Najerilla

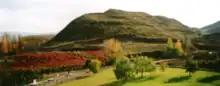
Cerro Molino

The valley has been inhabited since prehistoric times. Two Iron Age hilltop settlements, Castillo Antiguo and Cerro Molino (near Hormilleja), have been excavated. They have been described as straddling "the interface between the Celtiberian heartland of central Iberia and the Atlantic zone of the Bay of Biscay".